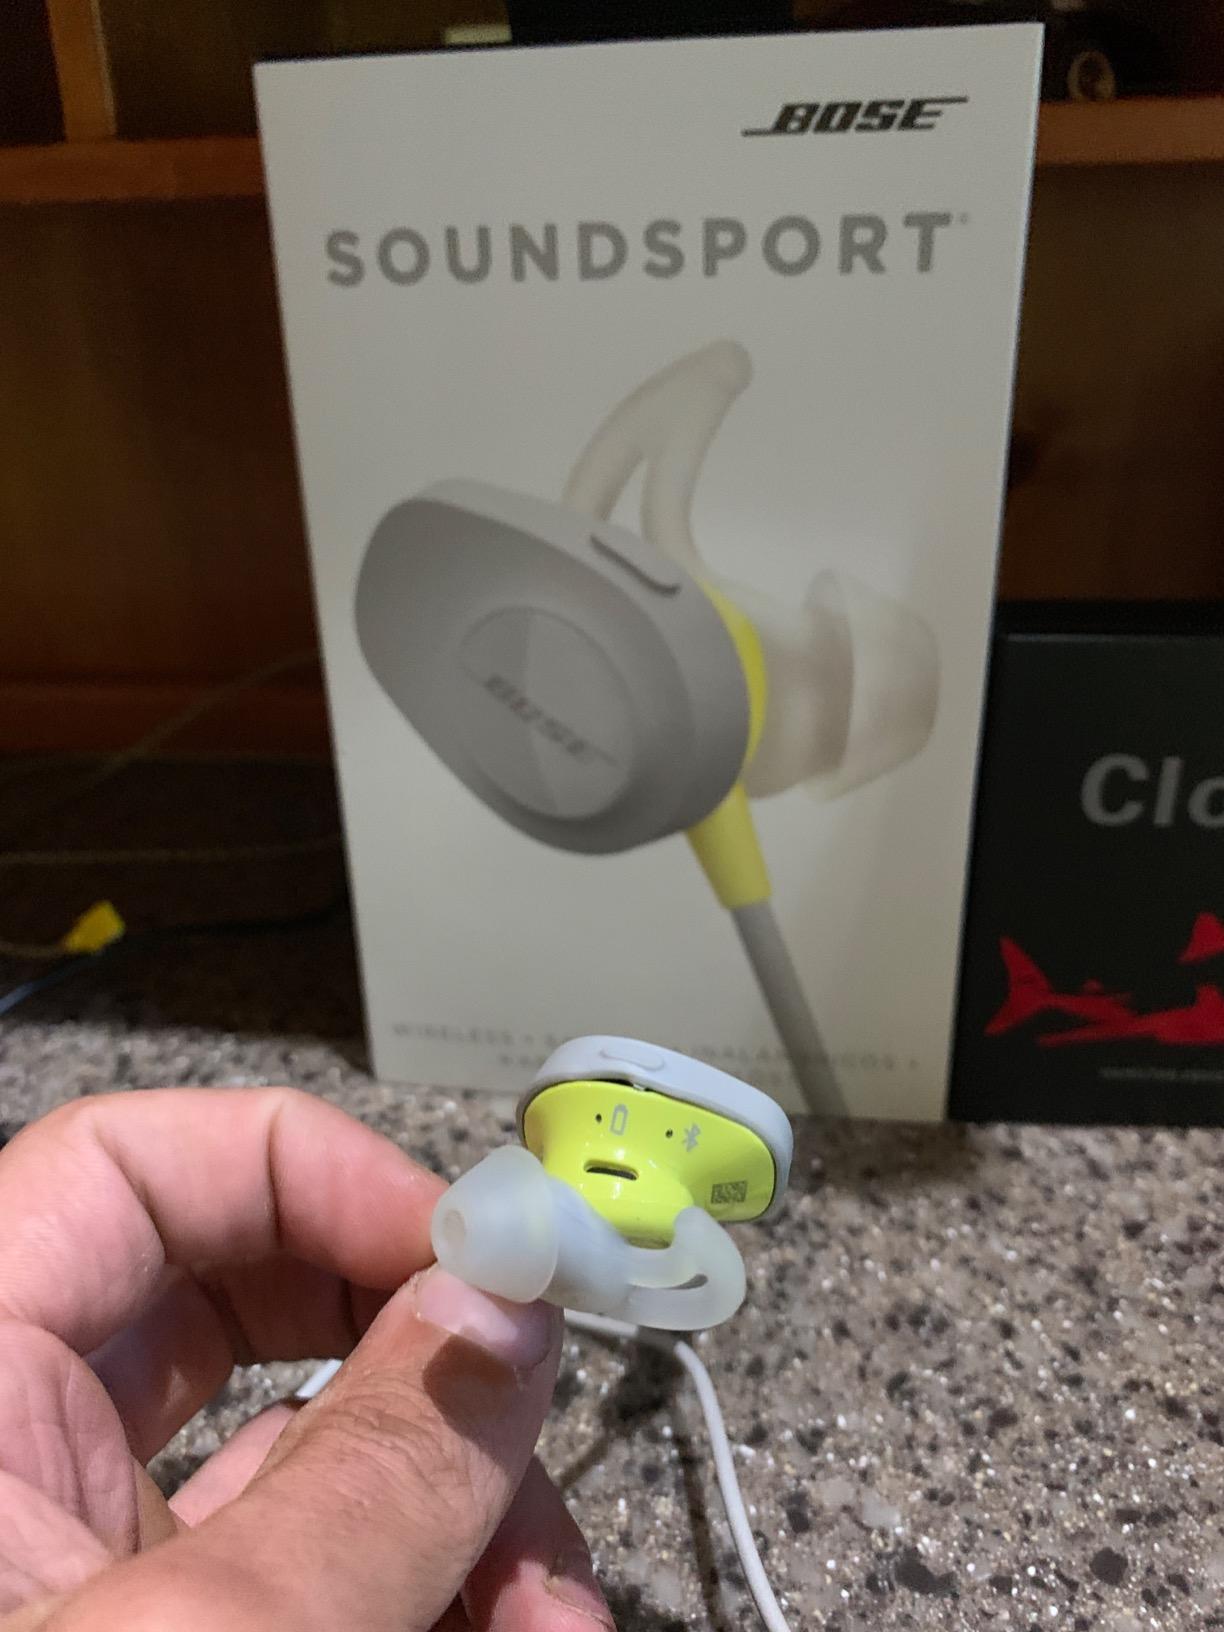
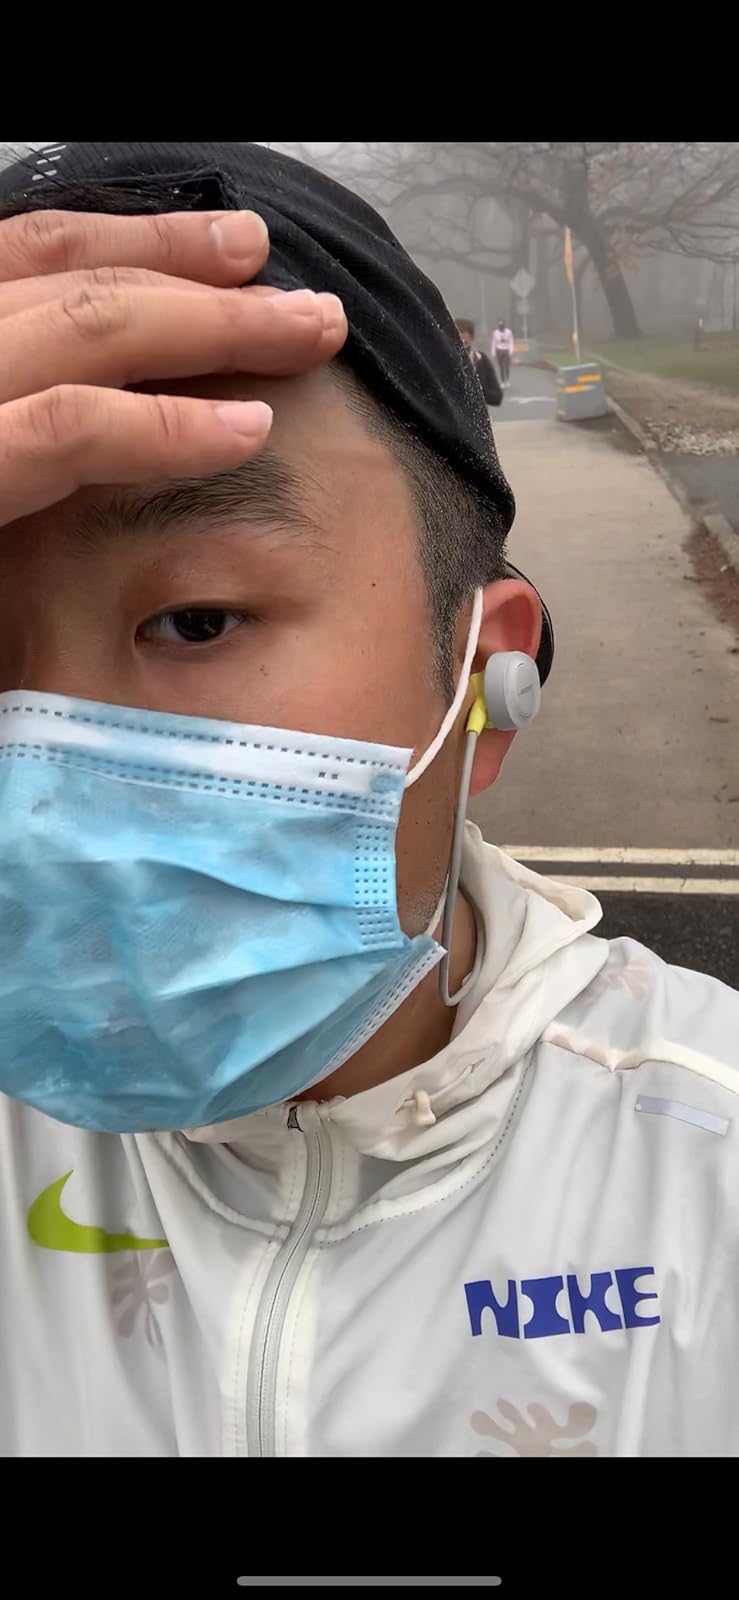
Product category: headphones
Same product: yes